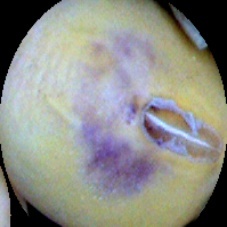
Label: Spotted